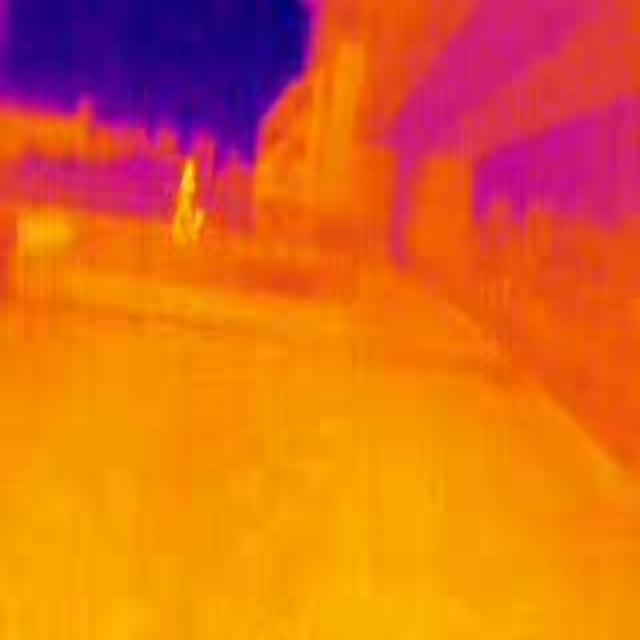
Detected objects:
label: person